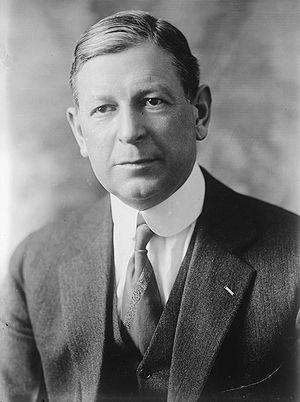
Dwight Filley Davis, né le 5 juillet 1879 à Saint-Louis et mort le 28 novembre 1945 à Washington, D.C., est un joueur de tennis puis homme politique américain. Il est surtout connu pour être le créateur de la Coupe Davis. Membre du Parti républicain, il est secrétaire à la Guerre entre 1925 et 1929 dans l'administration du président Calvin Coolidge.
Le gouverneur général des Philippines exerce le pouvoir exécutif durant les deux grandes périodes de colonisation des Philippines, d'abord par le Royaume d'Espagne de 1565 à 1898, puis par les États-Unis de 1898 à 1946. Il représente aussi le roi d'Espagne puis le gouvernement américain sur l'archipel.